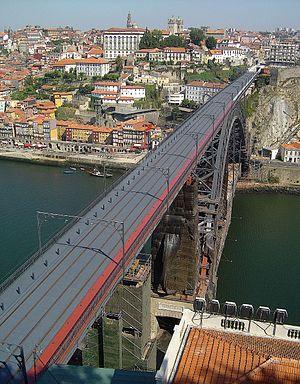
Porto est une ville du Portugal de 237 591 habitants et environ 1,2 million pour le Grand Porto. L'aire urbaine de Porto, quant à elle, compte près de 1,8 million d'habitants, ce qui en fait la seconde agglomération du pays après Lisbonne. Les deux villes ont souvent rivalisé par le passé. Elle est la capitale de la région Nord.